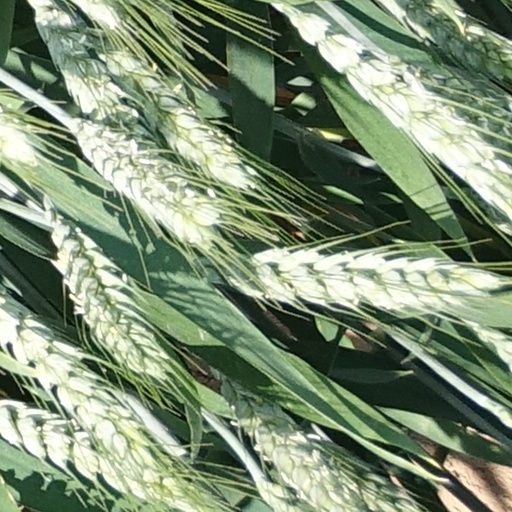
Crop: wheat